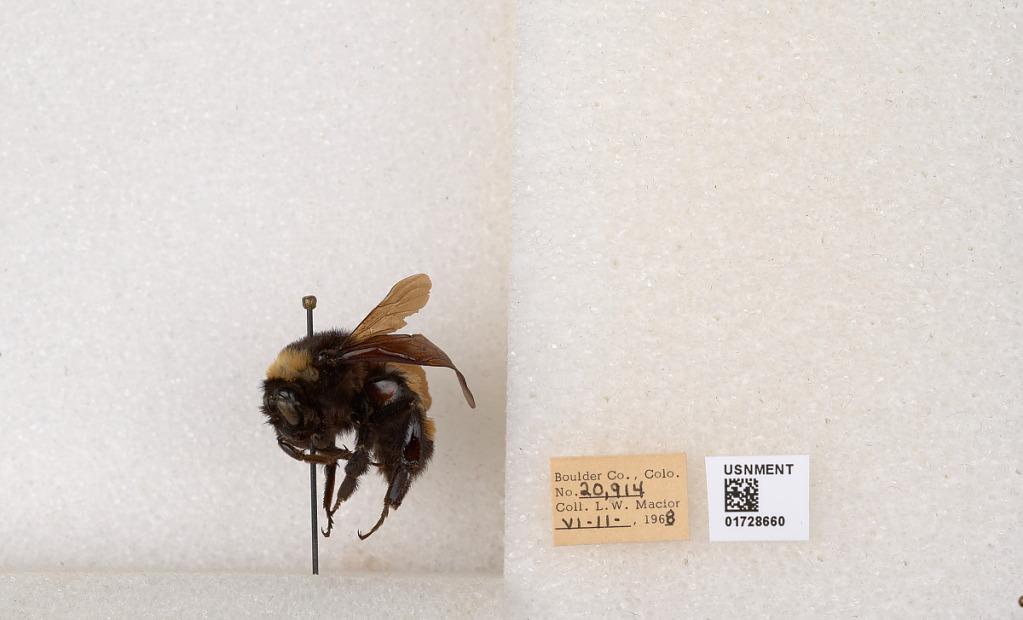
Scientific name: Bombus (Bombus) nevadensis auricormus
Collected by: L. Macior
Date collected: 1968-6-11
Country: United States
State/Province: Colorado
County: Boulder
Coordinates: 40.0925, -105.358